Frankfurt Auschwitz trials

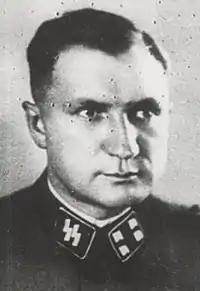
Richard Baer, camp commandant at Dora-Mittelbau

Hessian State Attorney General Fritz Bauer, himself briefly interned in 1933 at the Heuberg concentration camp, led the prosecution. Bauer was concerned with pursuing individual defendants serving at Auschwitz-Birkenau; only 22 SS members were charged of an estimated 6,000 to 8,000 thought to have been involved in the administration and operation of the camp. The men on trial in Frankfurt were tried only for murders and other crimes that they committed on their own initiative at Auschwitz and were not tried for genocidal actions perpetrated "when following orders", considered by the courts to be the lesser crime of accomplice to murder.